China Cargo Airlines

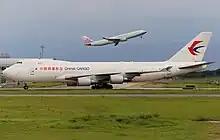
China Cargo Airlines Boeing 747-400ERF in the airline's current livery.

The airline was established on 30 July 1998 and started operations in October 1998. It was founded as, and remains, a joint venture between China Eastern Airlines (70%) and China Ocean Shipping (30%). It briefly adopted the title China Eastern Airlines Cargo, and reverted to its original name again after becoming an independent subsidiary in 2004.